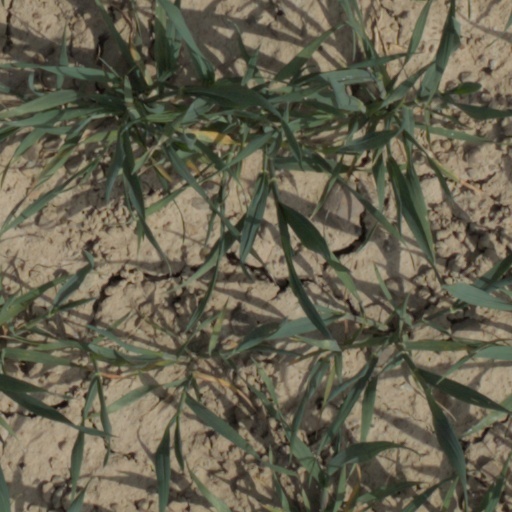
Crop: wheat